Business of Madonna

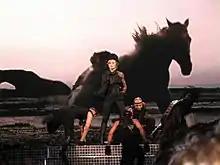
Over her career, many of her moves have been accused of publicity stunt/cynicism, including her horse-riding accident (occurred in August 2005). In the image, the inspired Equestrian segment during the Confessions Tour in 2006.

Madonna's own financial triumph was praised in her generation, coinciding when "Forbes" began tracking entertainer earnings in 1987; less common in her time, professor E. Ann Kaplan described in 1993, that she "has entered the public sphere as an entrepreneur earning a lot of money, something that is not considered natural for women". Her consistency was acknowledged by Clifford Thompson in "Contemporary World Musicians" (2020), where wrote: Madonna "has been overwhelmingly successful on a financial level". In "Routledge International Encyclopedia of Women" (2004), feminist scholars Cheris Kramarae and Dale Spender commented she achieved "the kind of financial control that women had long fought for within industry".